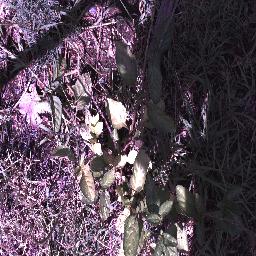
Label: snake_weed